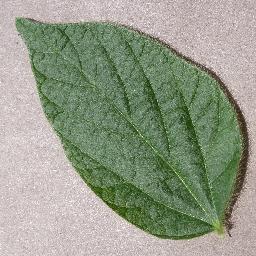
Label: Soybean___healthy